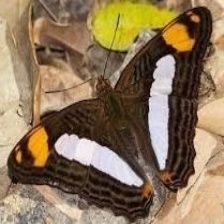
Species: Iphiclus sister